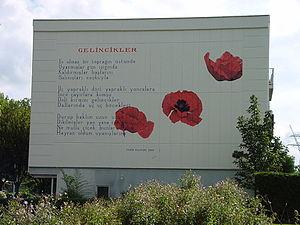
Fakir Baykurt, de son vrai nom Tahir, né le 15 juin 1929 à Burdur et mort le 11 octobre 1999 à Duisbourg, est un écrivain et syndicaliste turc.